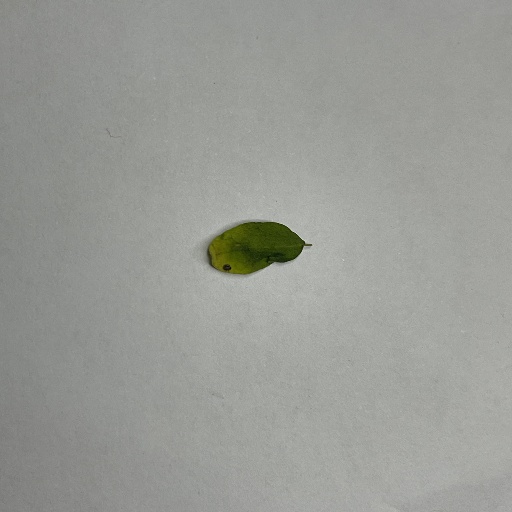
Species: Sojina
Leaf condition: Bacterial Spot